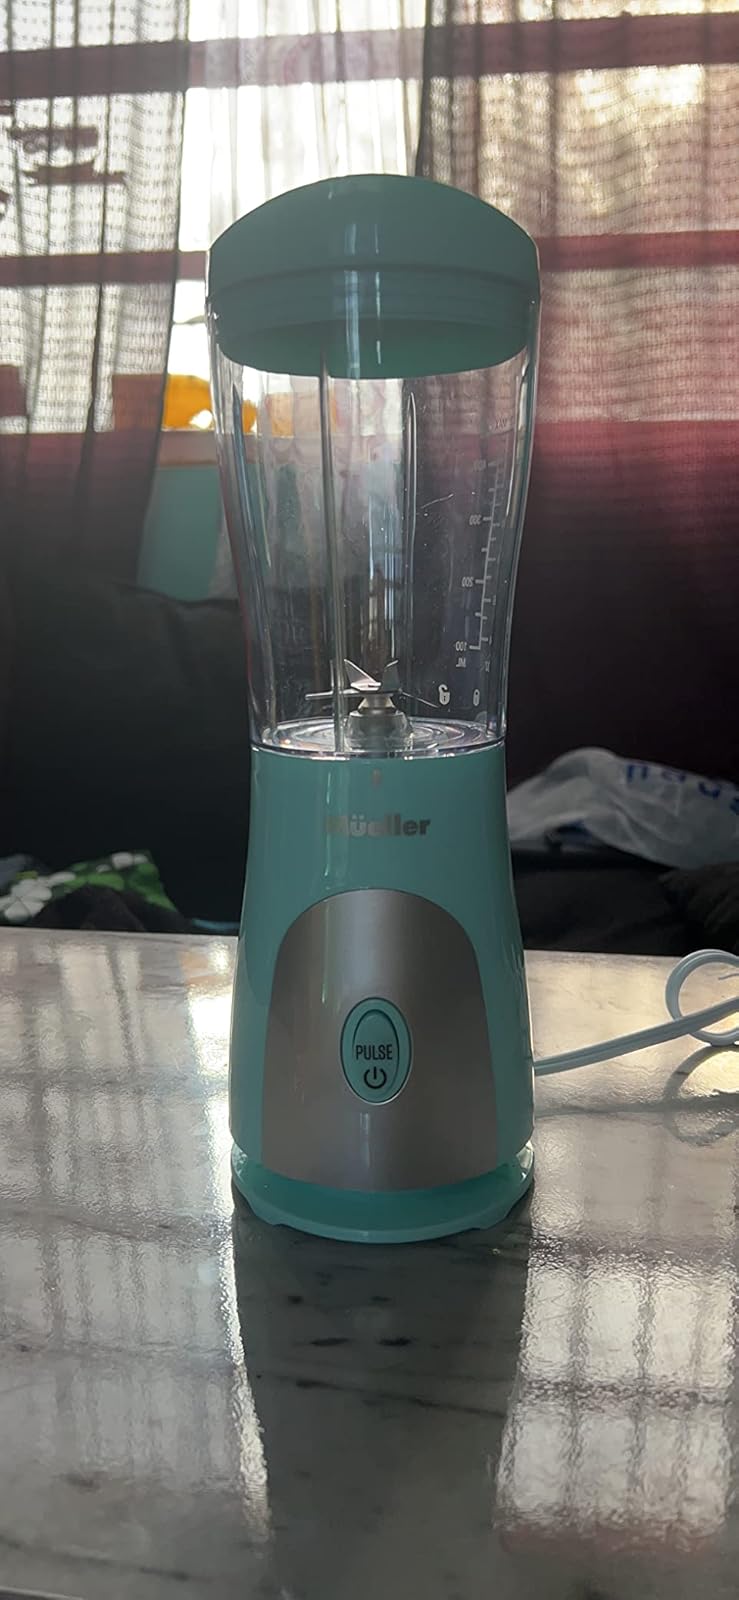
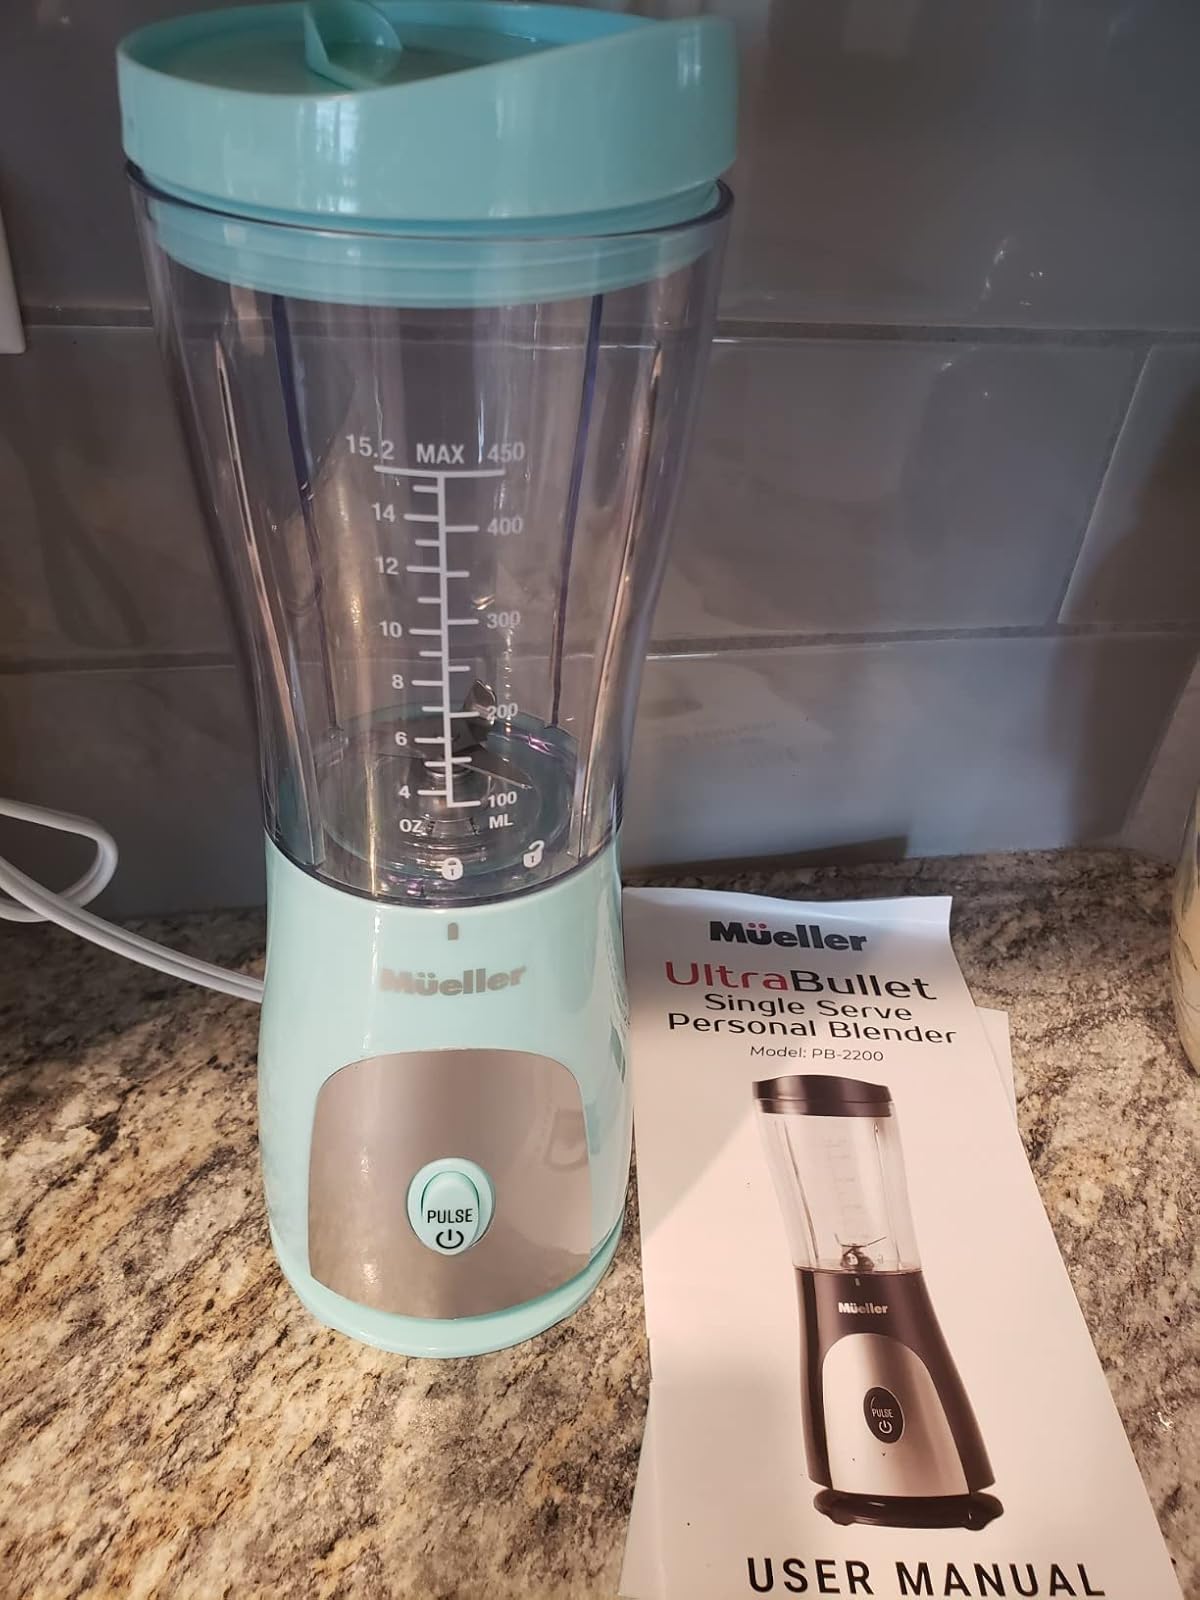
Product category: items_blender
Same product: yes